Stockton Waterfront Events Center

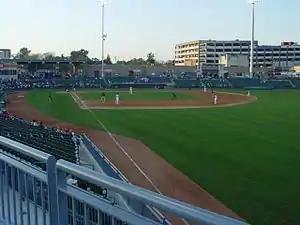
Banner Island Ballpark

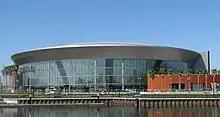
Stockton Arena on the Channel

The Stockton Waterfront Events Center is a commercial complex in Stockton, California on the Stockton waterfront. Also known as the Waterfront Entertainment Complex, it includes the 12,000-seat Stockton Arena, the 5,000-seat Banner Island Ballpark, a Sheraton Hotel and Conference Center, a 592-stall parking structure, and commercial/retail space. The Stockton Waterfront Events Center is part of a massive revitalization project that will include a marina, high-rise condominiums, and the Downtown Transit Center.